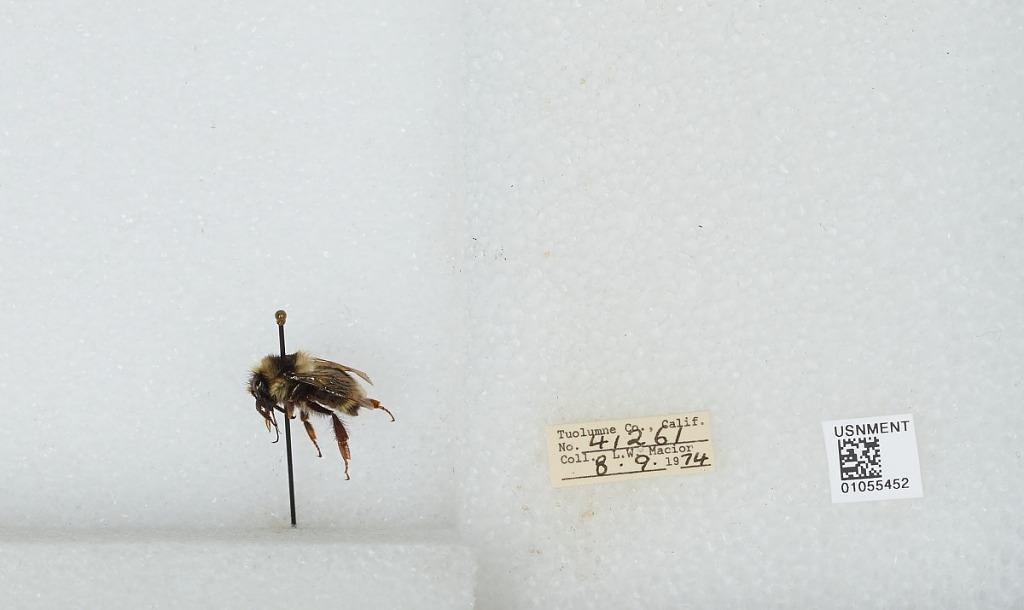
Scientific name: Bombus bifarius nearcticus
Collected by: L. Macior
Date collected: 1974-8-9
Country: United States
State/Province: California
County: Tuolumne
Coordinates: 38.02, -119.93